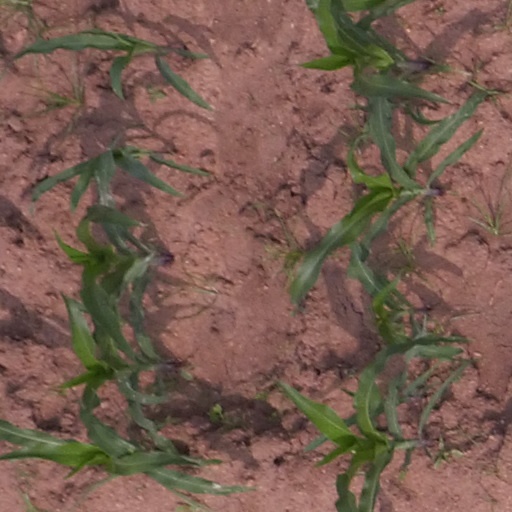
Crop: maize; corn